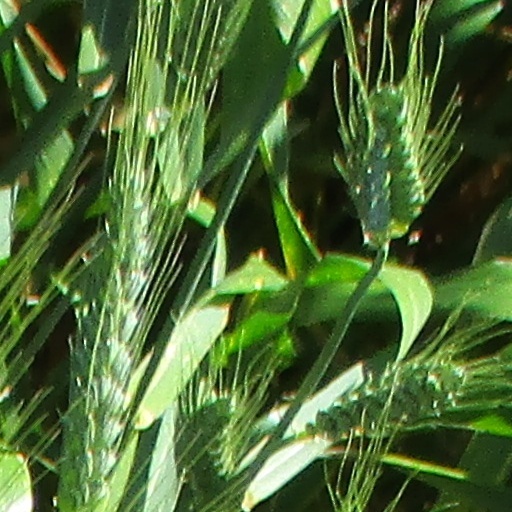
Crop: wheat